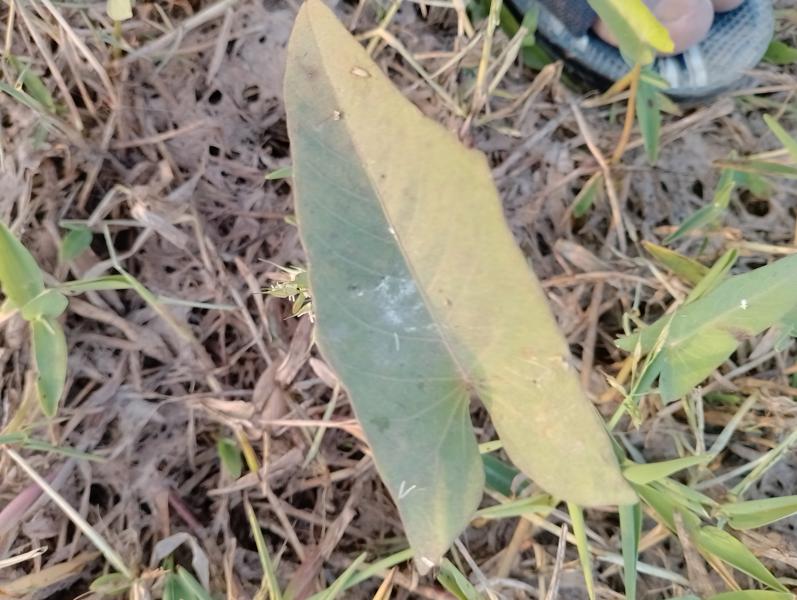
Weed species: Ipomoea aquatic